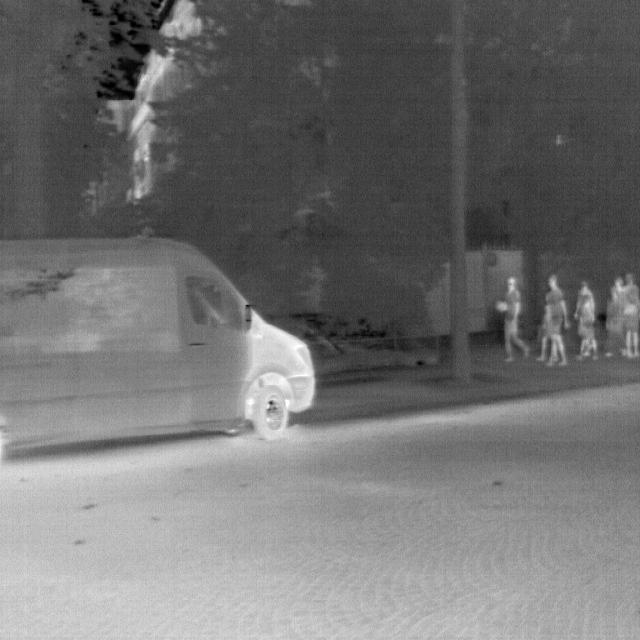
Detected objects:
label: person
label: person
label: person
label: person
label: person
label: person
label: person
label: person